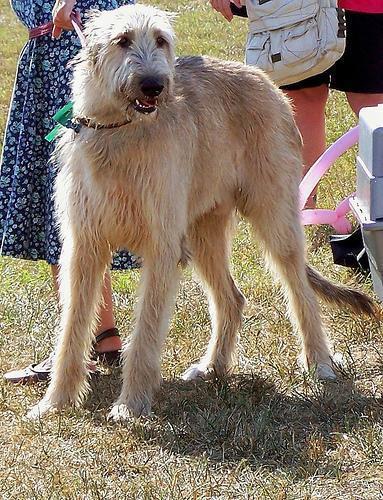
Irish_wolfhound